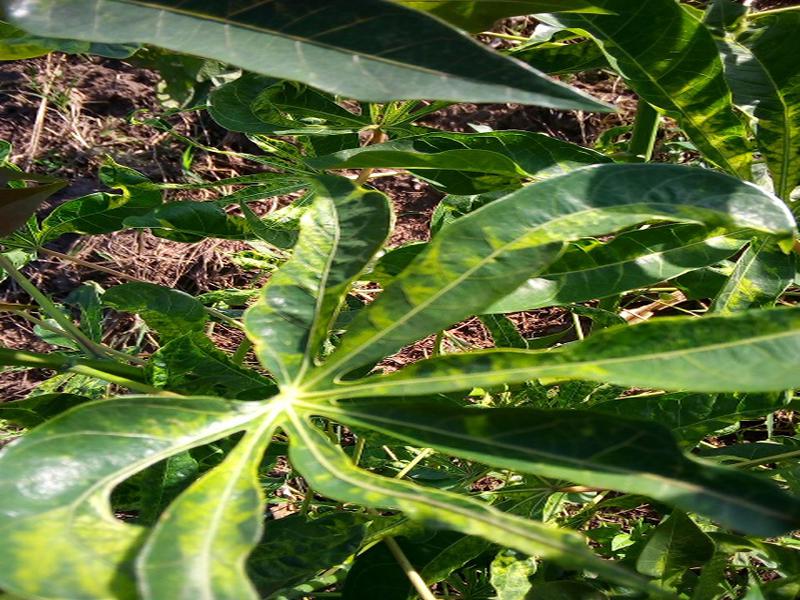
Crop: cassava
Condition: mosaic_disease